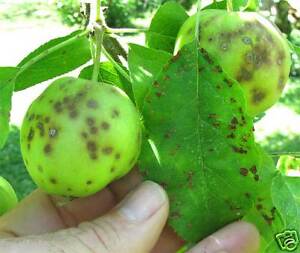
Labels: Apple Scab Leaf